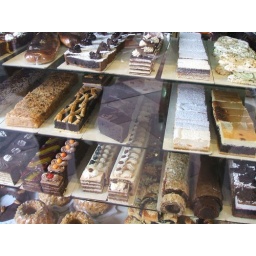
acland street in st kilda has a vast number of cake shops, all selling an incredible variety. fantastic :)